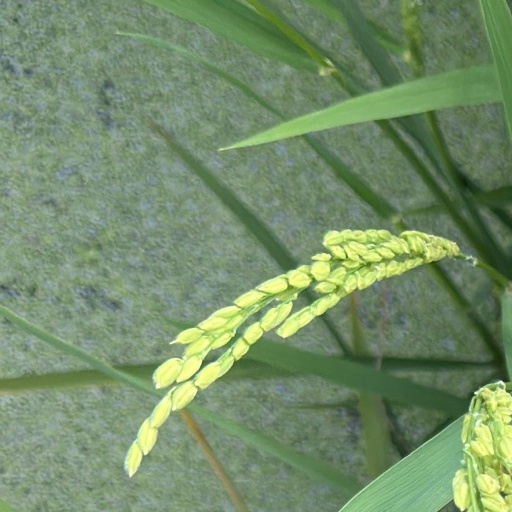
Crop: rice